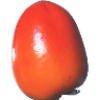
Label: Kaki 1